Mercedes-Benz SLK-Class

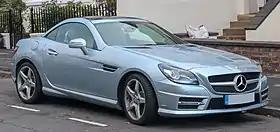
R172 SLK-Class

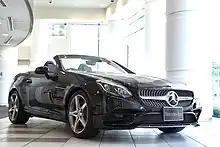
Mercedes-Benz SLC-Class Front (left)

The R172 SLK was released in 2011. It was available with a range of inline-four, V6, and V8, diesel and petrol engines, and introduced an electronically operated window tint shade for the sunroof, called Magic Sky Control. A facelift was released for vehicles produced from March 2016, to coincide with the 20th anniversary of the SLK-Class. The model range was also renamed to SLC-Class to conform to the new Mercedes nomenclature, and introduced new engines and a revised design. In 2020, Mercedes-Benz released a Final Edition to commemorate the end of the car's production run.